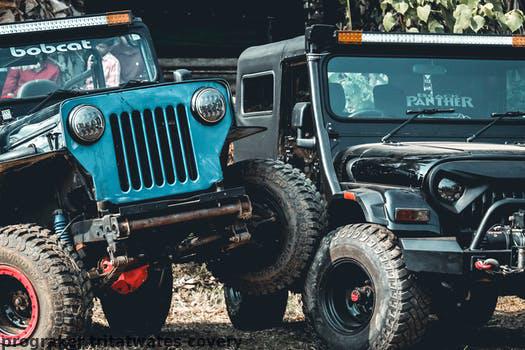
Label: Watermark